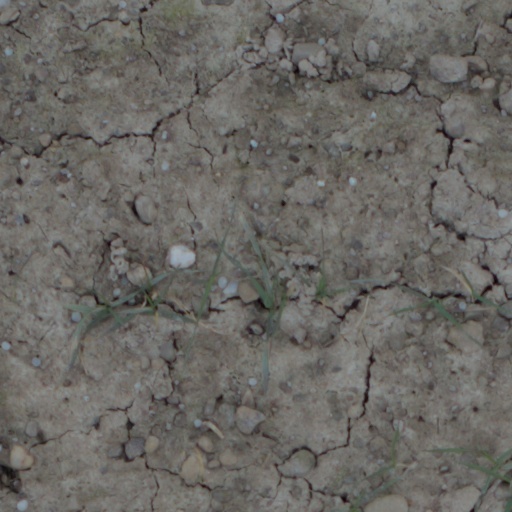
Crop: wheat